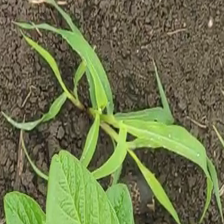
Weed species: Digitaria_SP_(Digitaria Sanguinalis )